Magazine

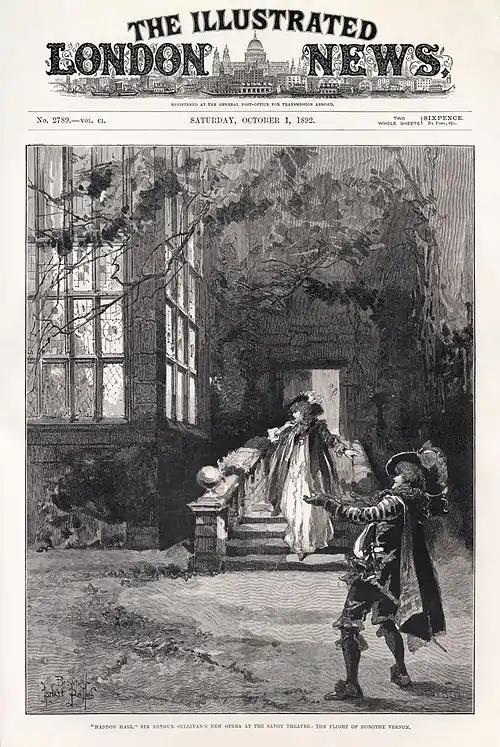
Front cover of 1 October 1892 issue of "The Illustrated London News"

The earliest example of magazines was "Erbauliche Monaths Unterredungen", a literary and philosophy magazine, which was launched in 1663 in Germany. "The Gentleman's Magazine", first published in 1741 in London was the first general-interest magazine. Edward Cave, who edited "The Gentleman's Magazine" under the pen name "Sylvanus Urban", was the first to use the term "magazine", on the analogy of a military storehouse, the quote being: "a monthly collection, to treasure up as in a magazine". Founded by Herbert Ingram in 1842, "The Illustrated London News" was the first illustrated weekly news magazine.